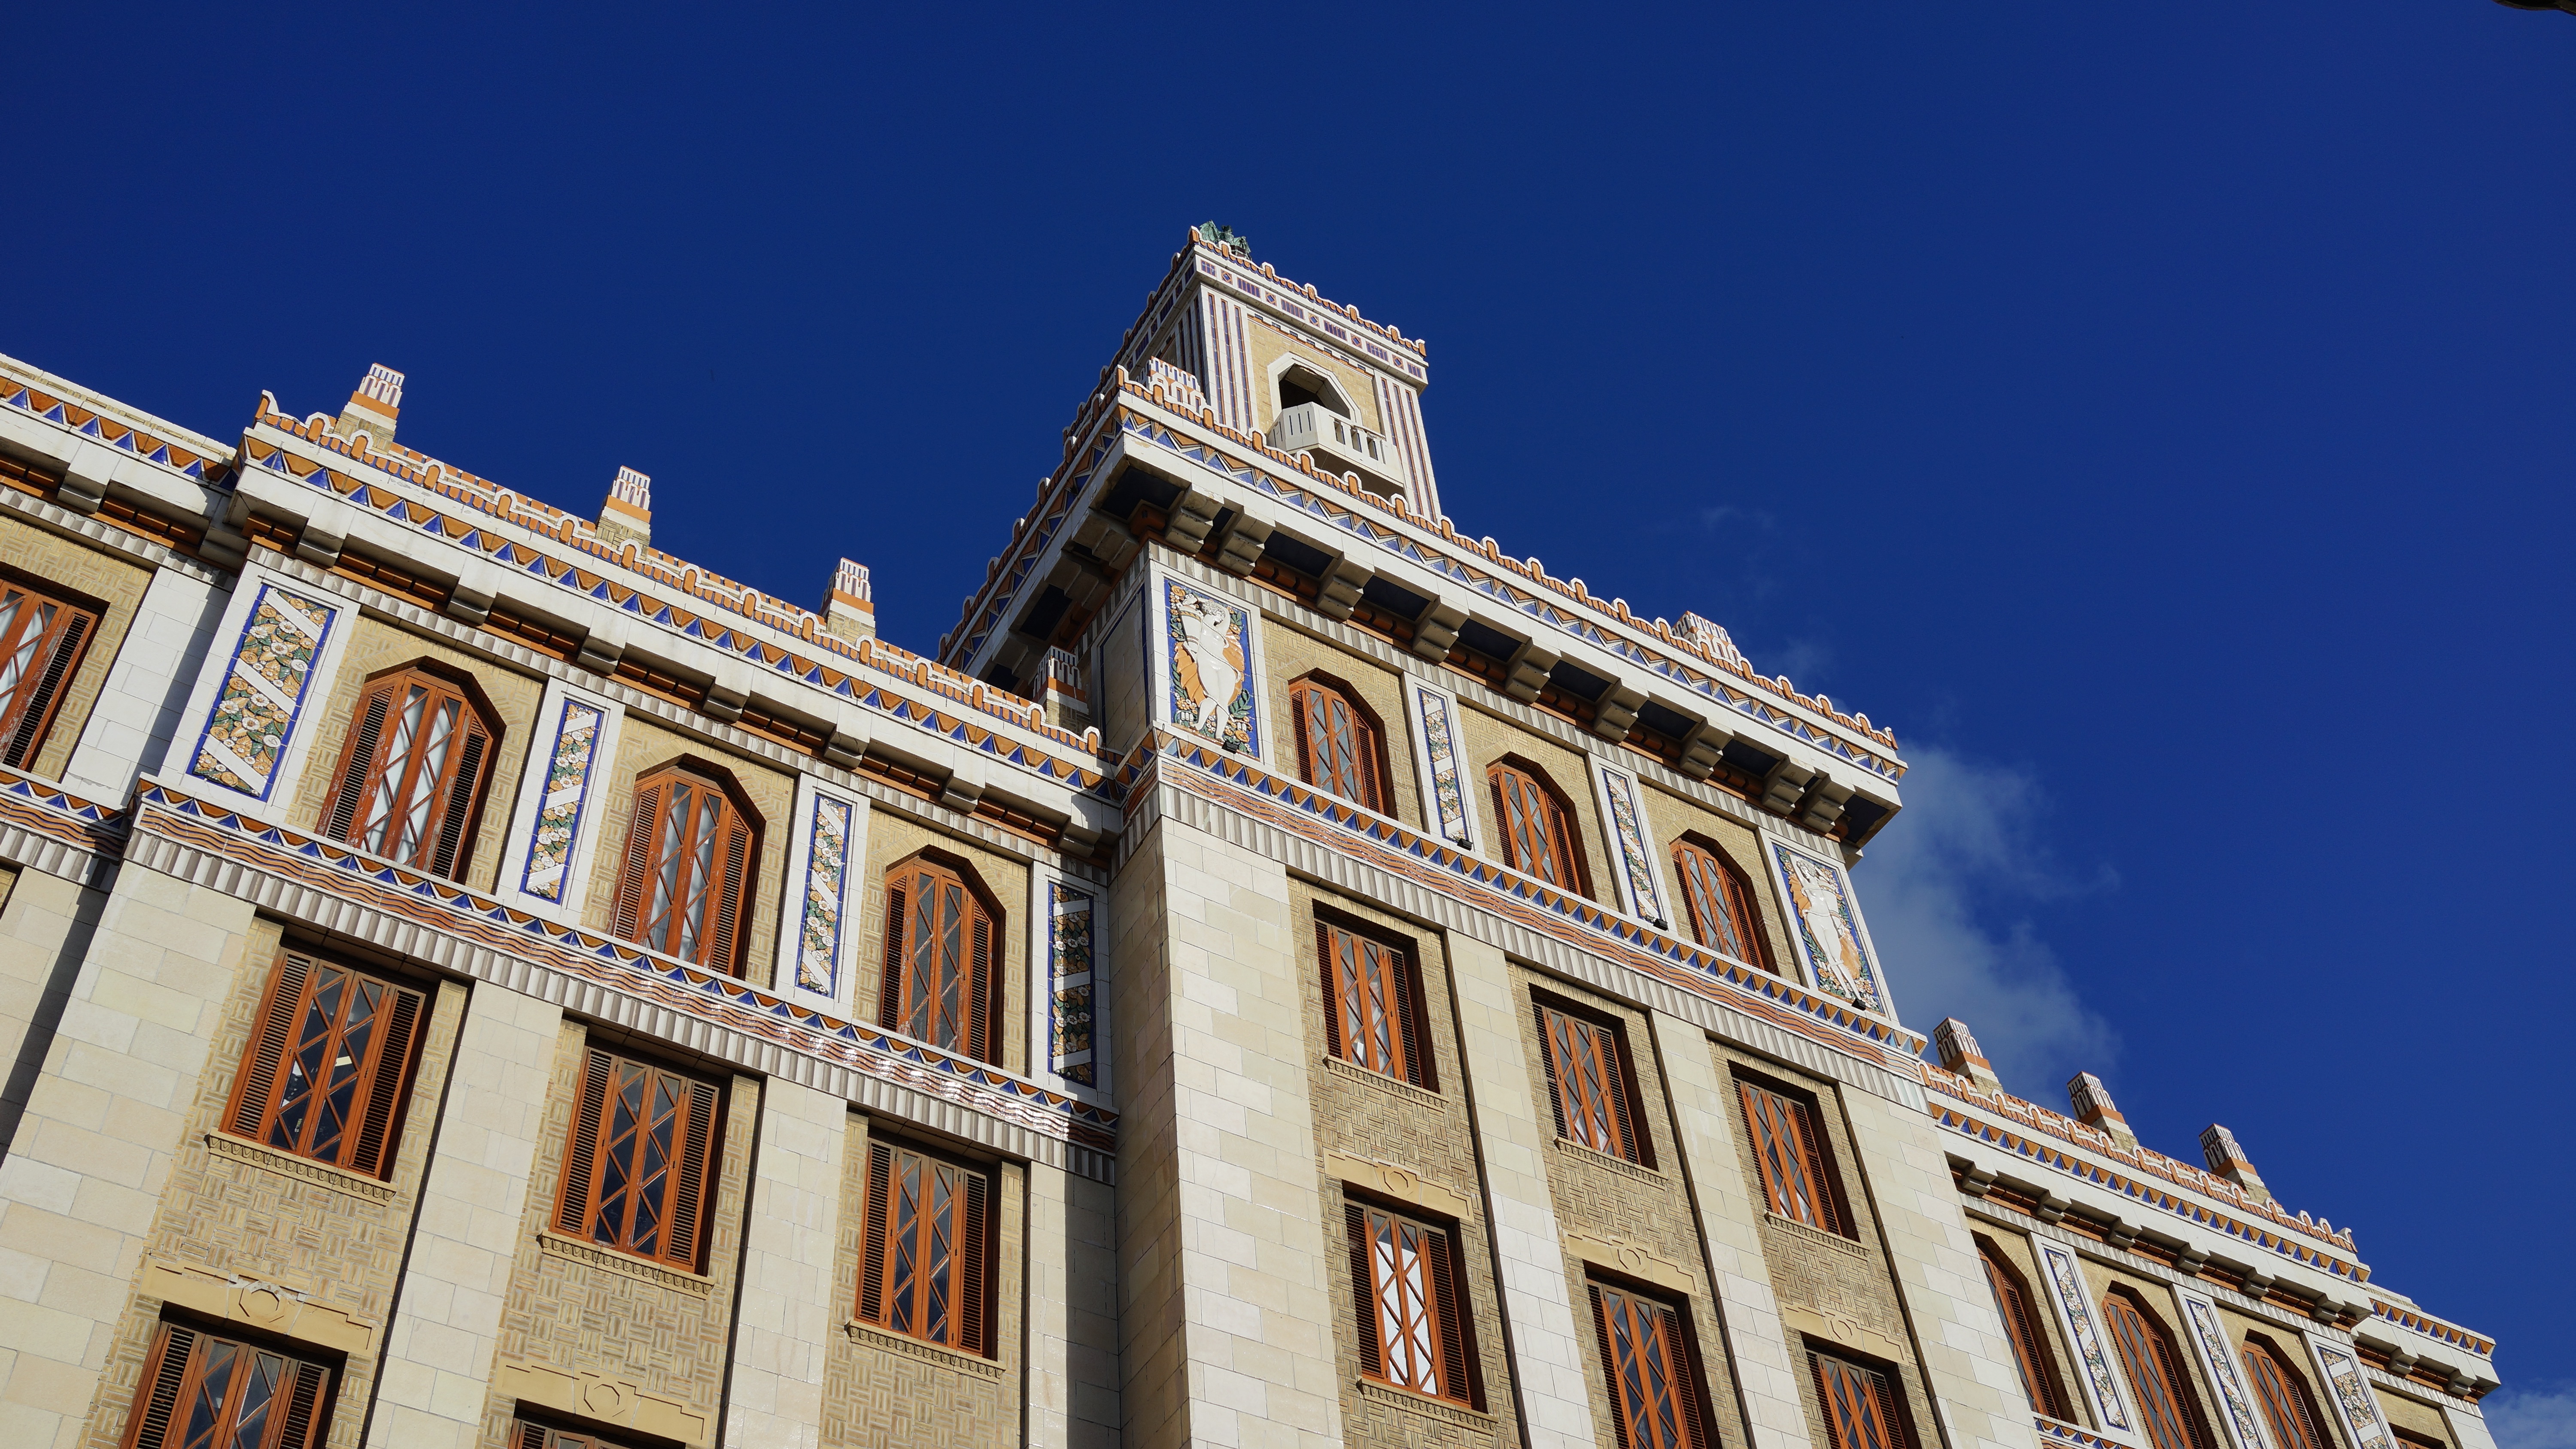
architecture, building, palace, downtown, tower, landmark, facade